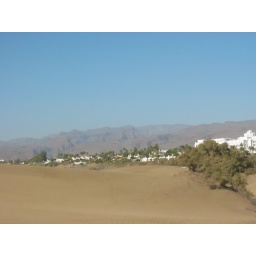
On the edge of the Maspalomas sand dunes with the mountains of Gran Canaria in the distance.